Describe the emotion expressed in this image:  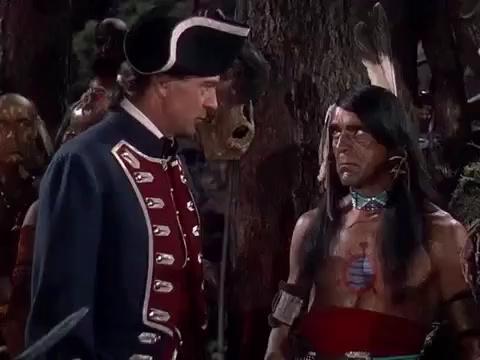
This person displays Suffering, valence and arousal with low intensity.